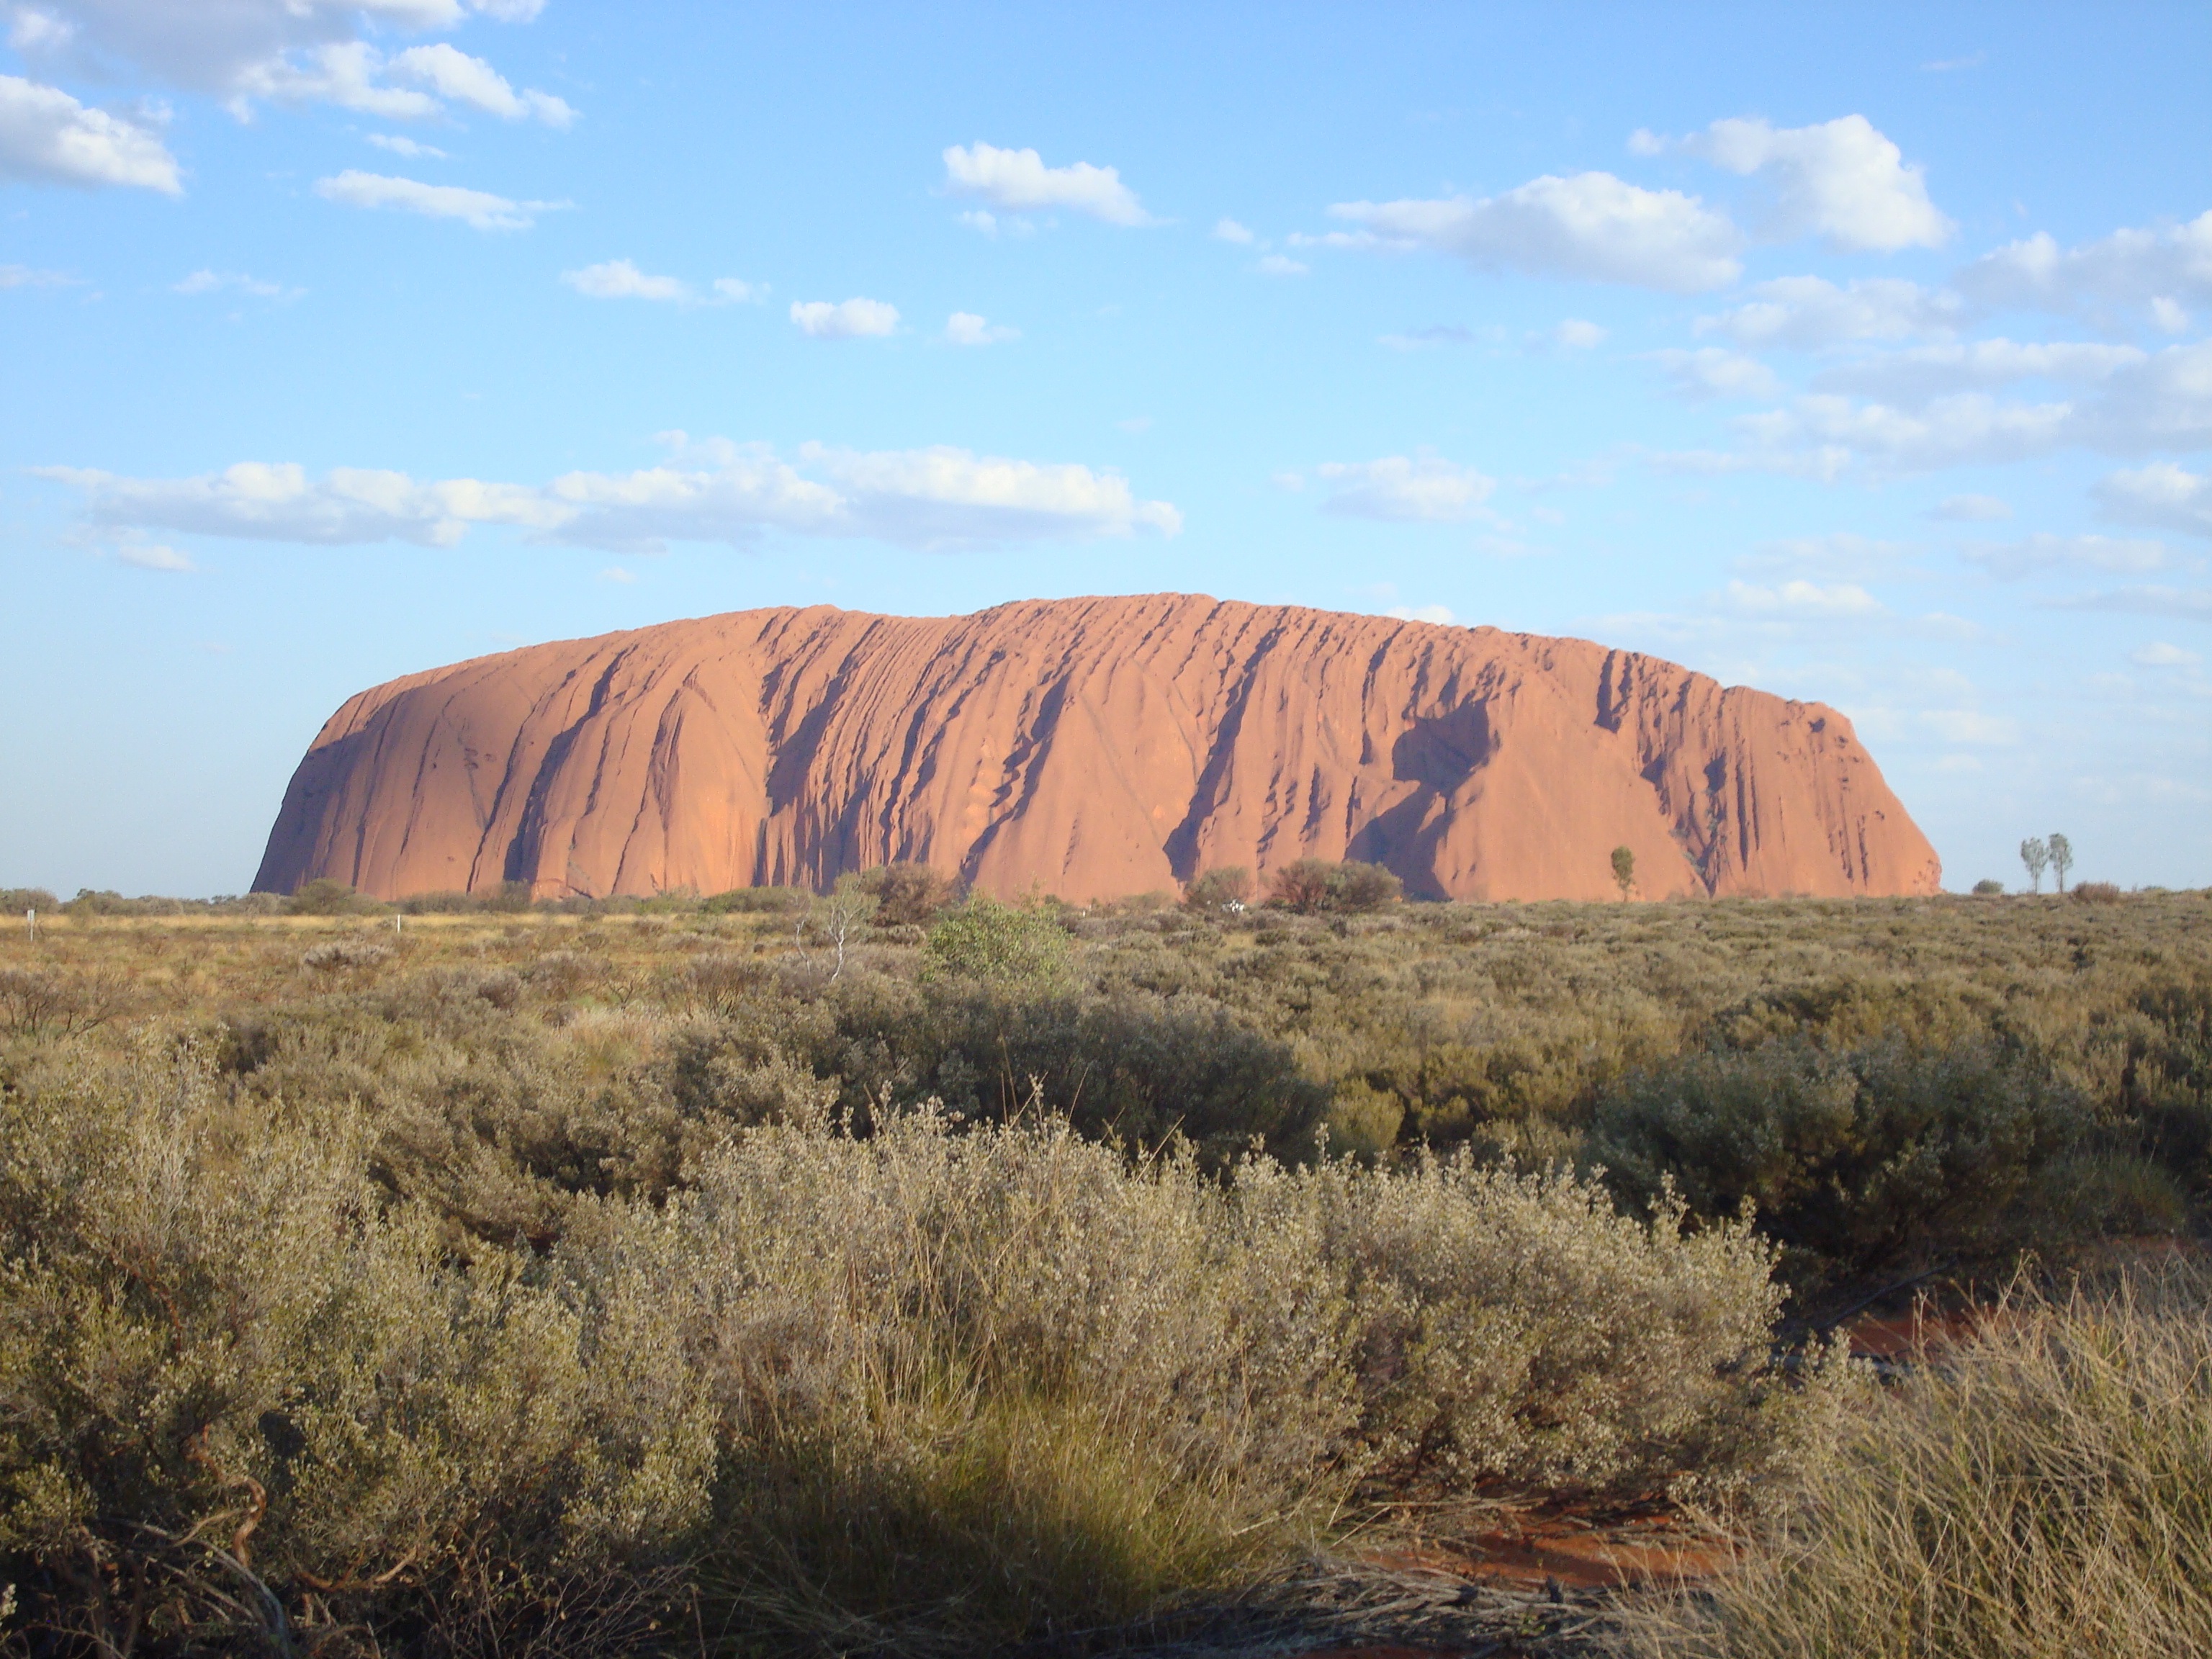
landscape, rock, wilderness, prairie, hill, valley, formation, cliff, soil, canyon, terrain, national park, australia, geology, badlands, plateau, ecosystem, outback, butte, landform, natural environment, geographical feature